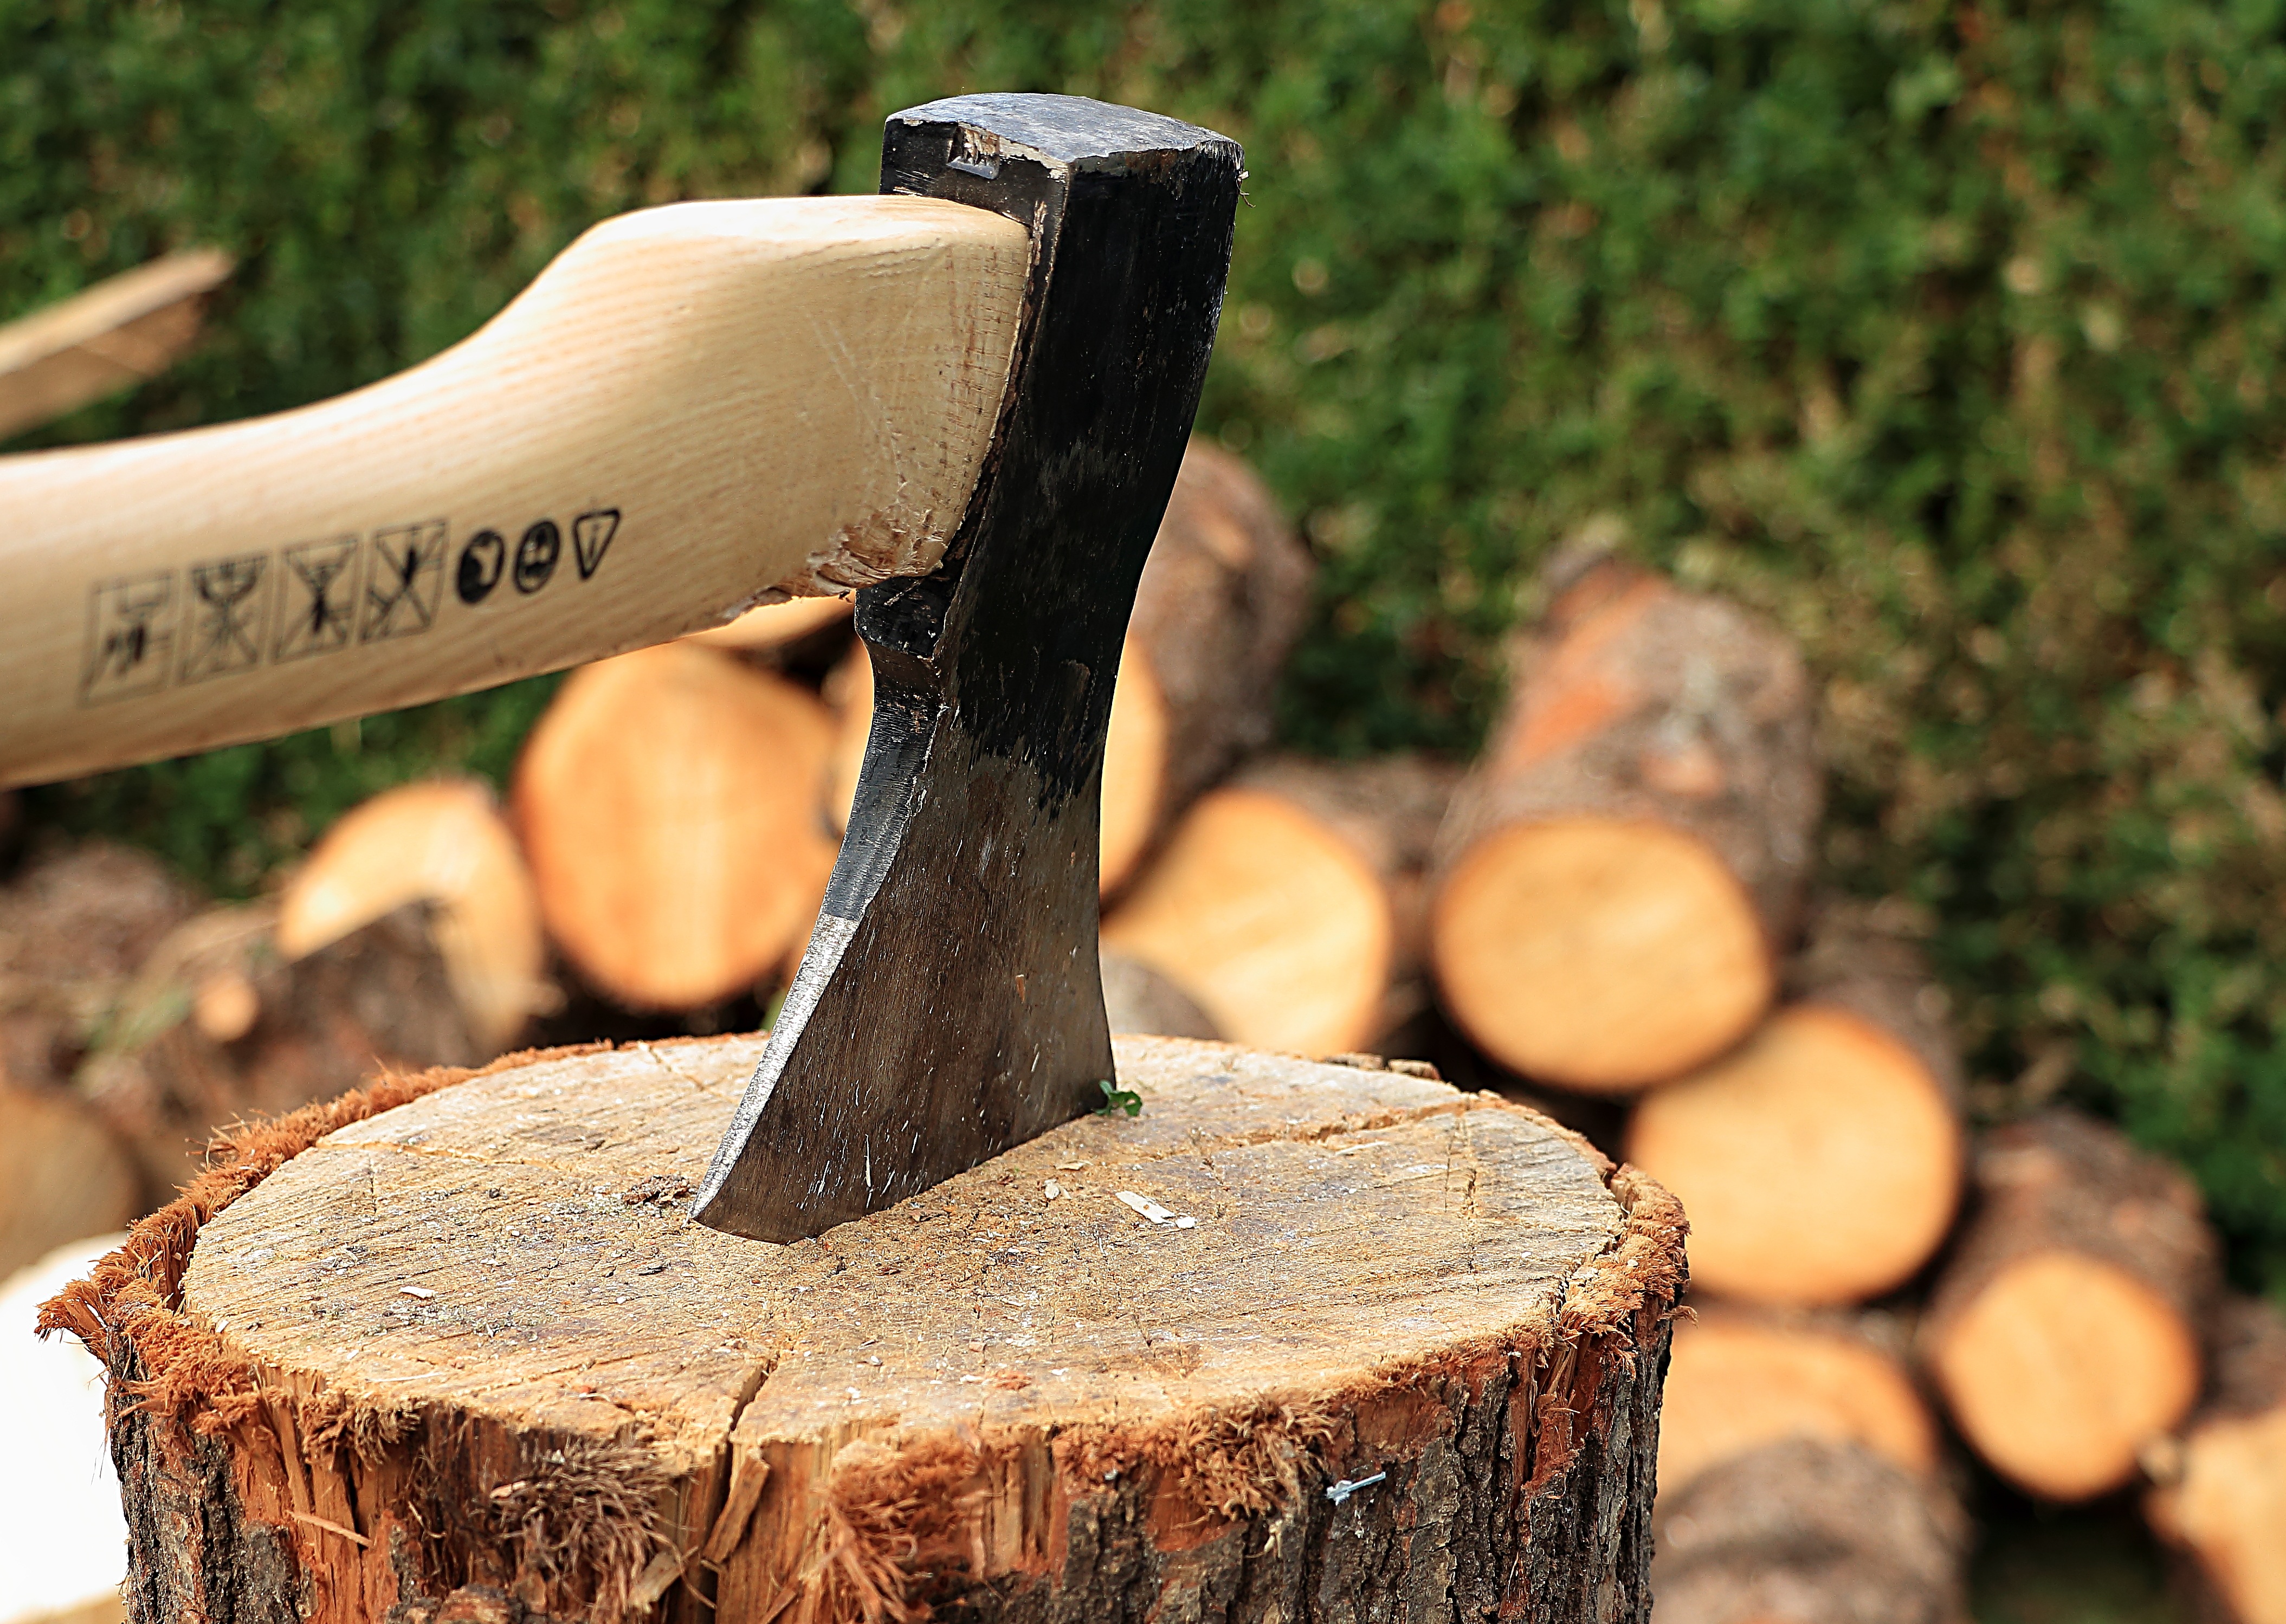
tree, wood, trunk, tool, soil, firewood, axe, trees, logging, like, tree stump, tree trunks, holzstapel, cases, growing stock, wooden block, wood chop, woodworks, strains, man made object